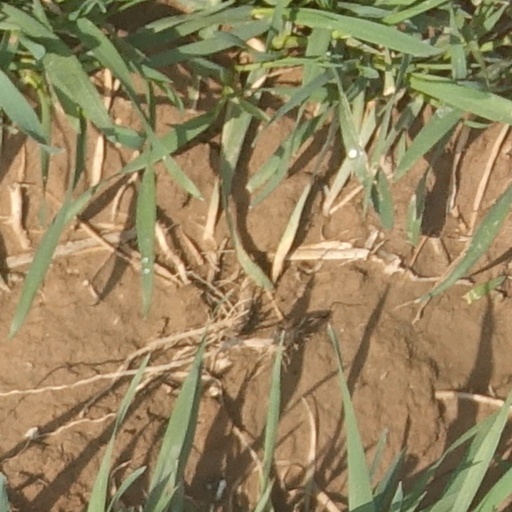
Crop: wheat